Carroll Baker

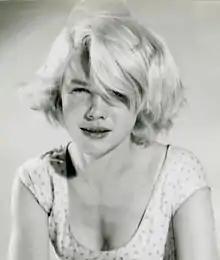
Baker in a publicity photo for "Baby Doll" by Peter Basch in 1956

After appearing in television commercials for Winston cigarettes and Coca-Cola, Baker was featured in an episode of "Monodrama Theater" performing a monodramatic piece, which was broadcast in 1952 on the DuMont Network. The following year, she made her film debut with a small, walk-on part in the musical "Easy to Love" (1953). This led to her landing roles in two Broadway productions: Roger MacDougall's "Escapade" in the fall of 1953, and Robert Anderson's "All Summer Long", opposite Ed Begley, which ran from September to mid-November 1954. In 1955, she screen tested and auditioned for the lead role in "Picnic", but lost the part to Kim Novak. She was also considered for the lead in "Rebel Without a Cause" (1955) after James Dean recommended her for the part to director Nicholas Ray, which she turned down.